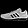
Label: Sneaker